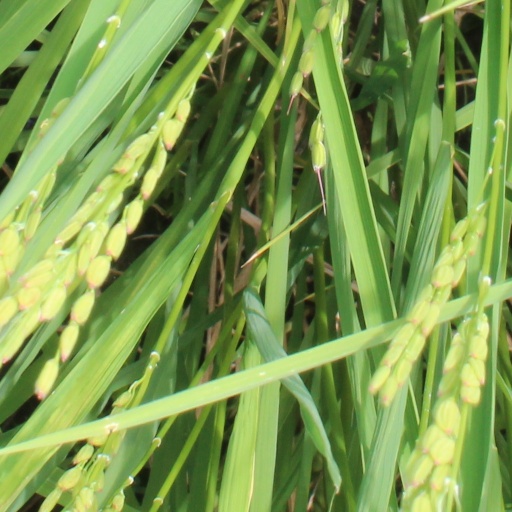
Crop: rice